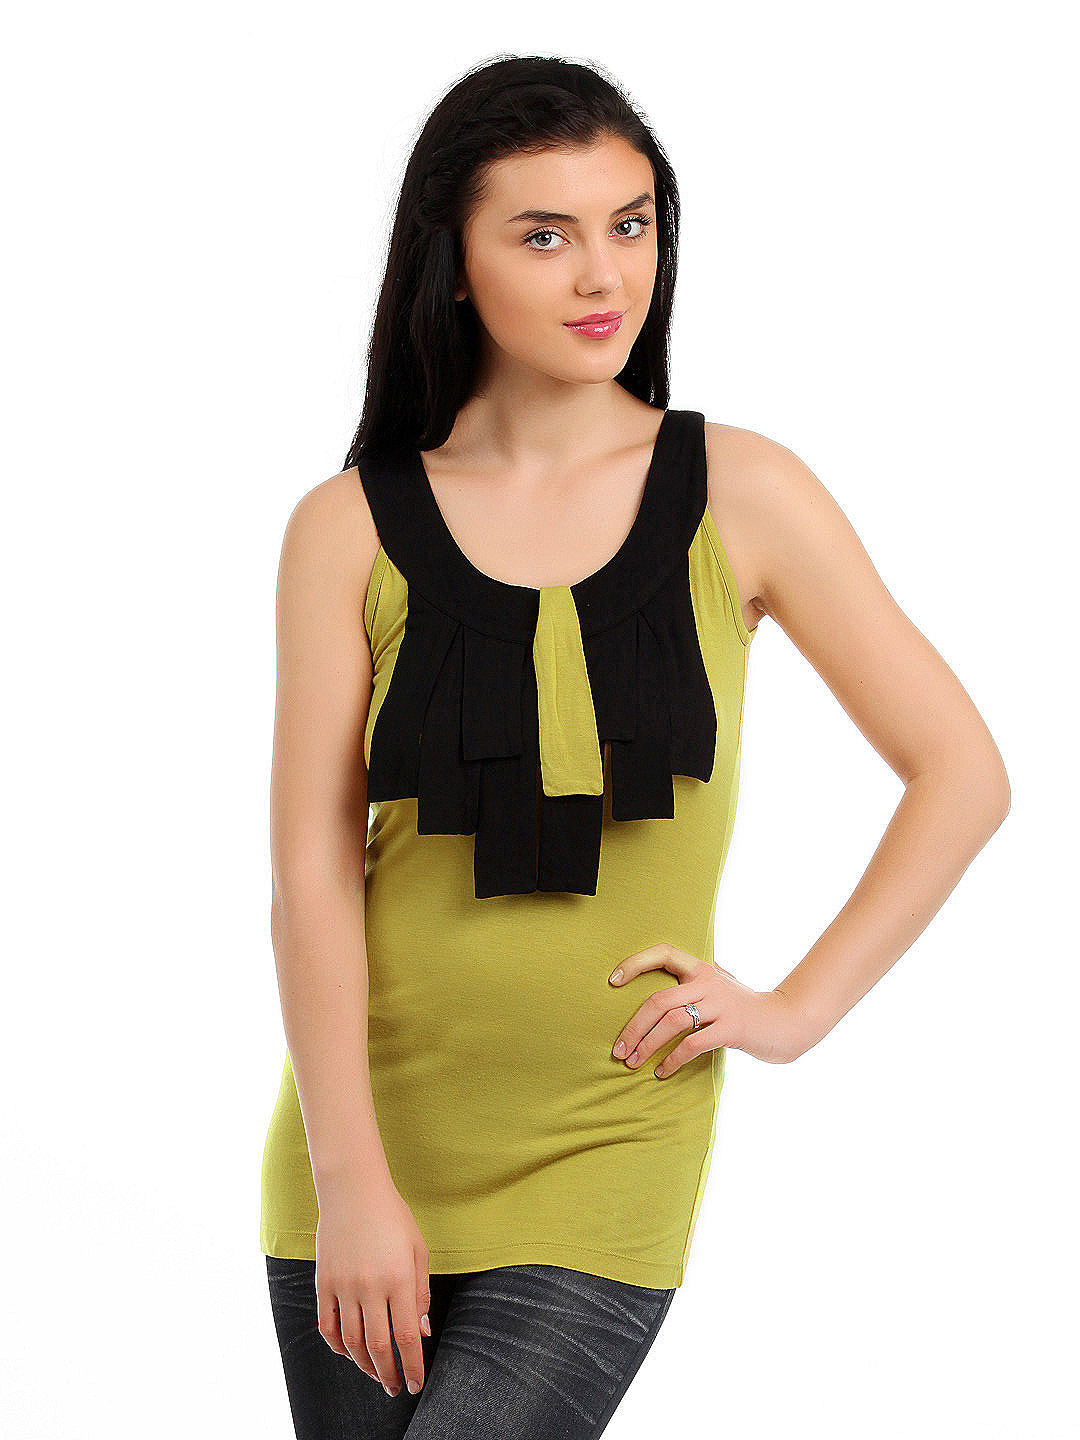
Latin Quarters Women Yellow Top
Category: Apparel / Topwear / Tops
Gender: Women
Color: Yellow
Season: Fall 2012
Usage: Casual